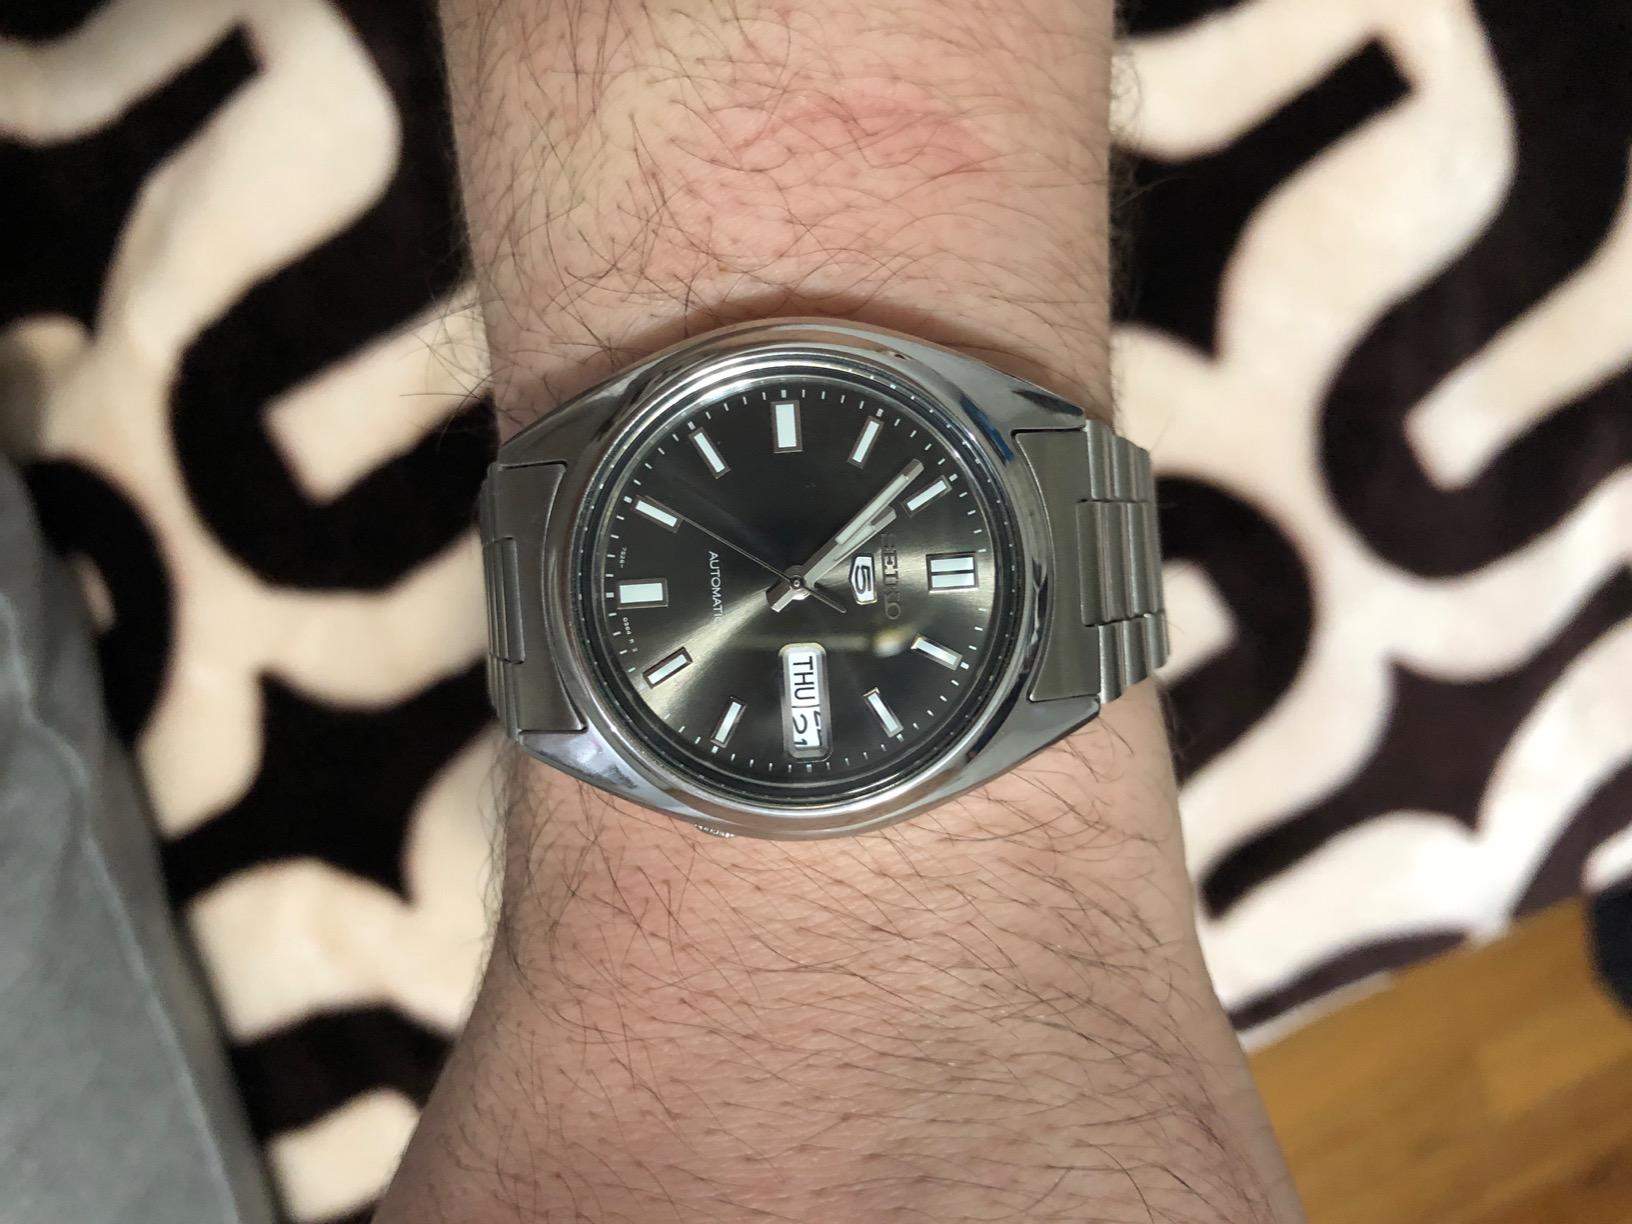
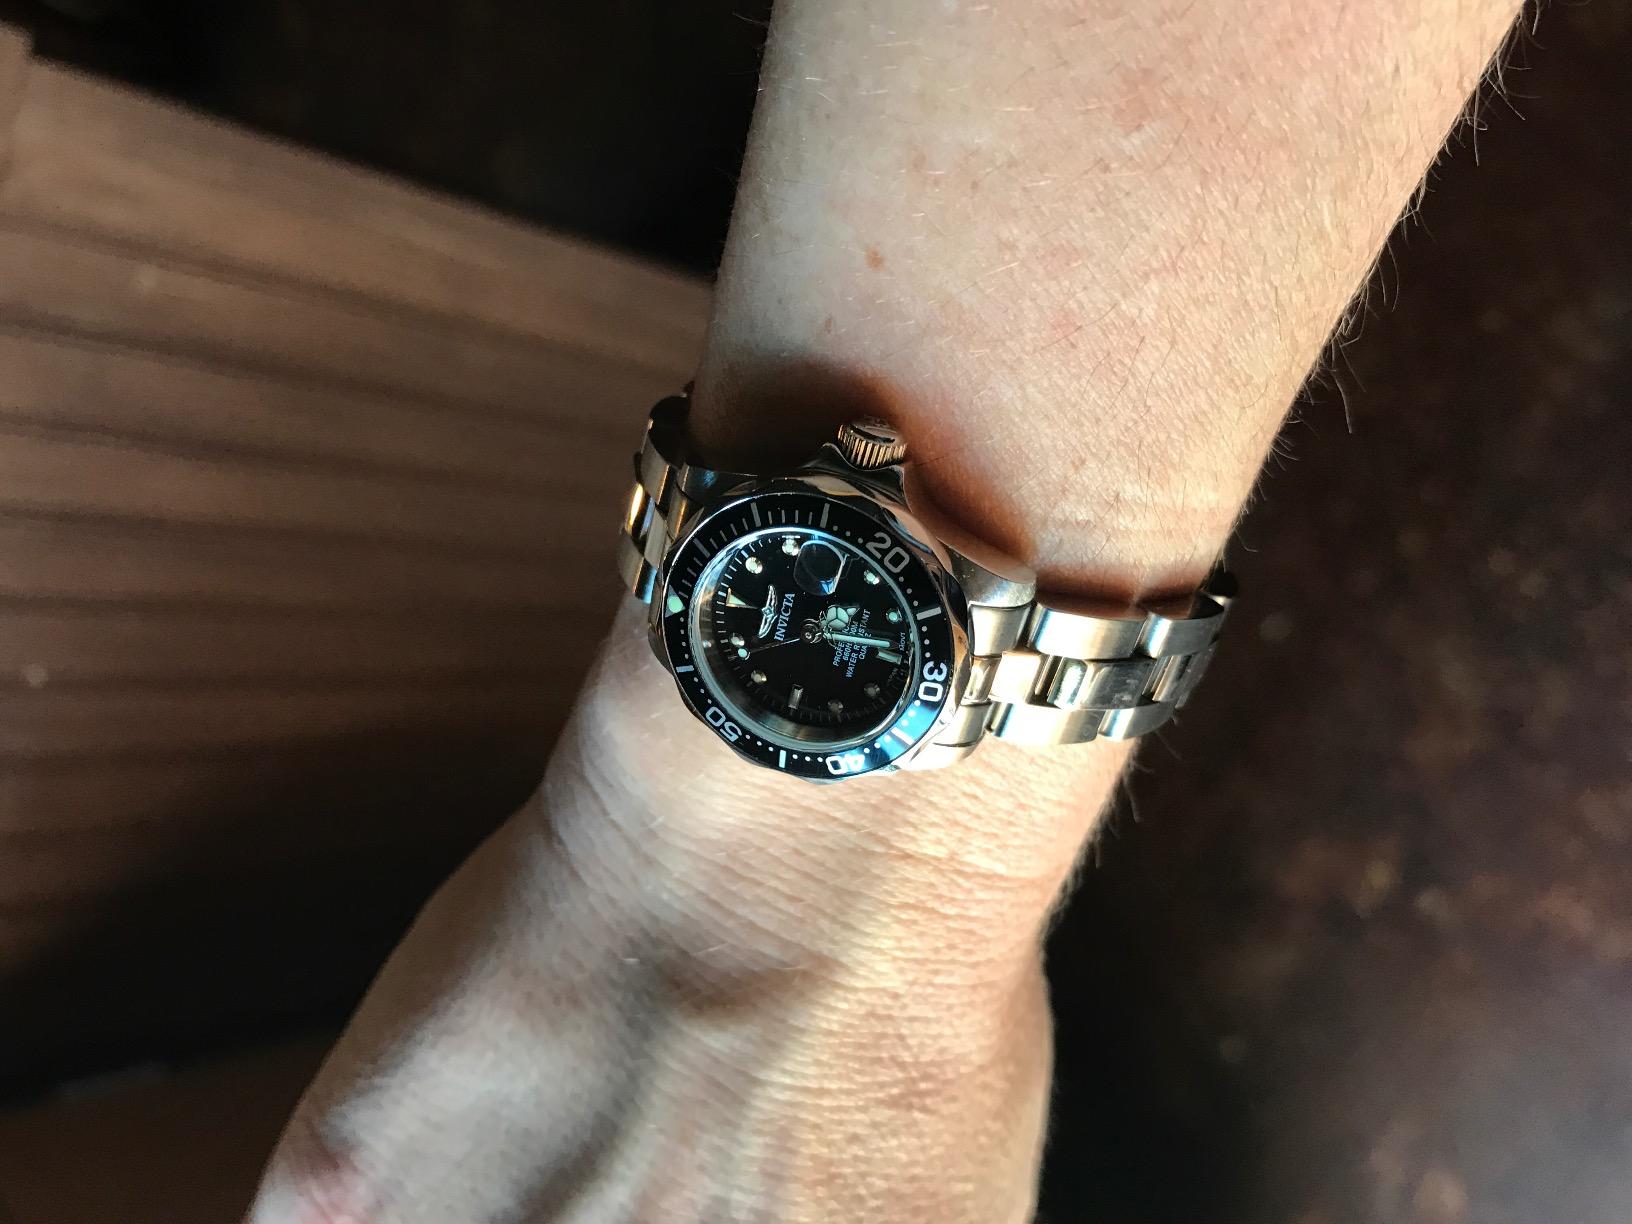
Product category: accessories_watch
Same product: no